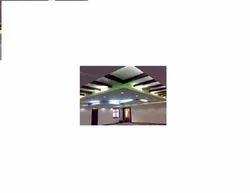
Label: False_Ceiling_Pop_Services